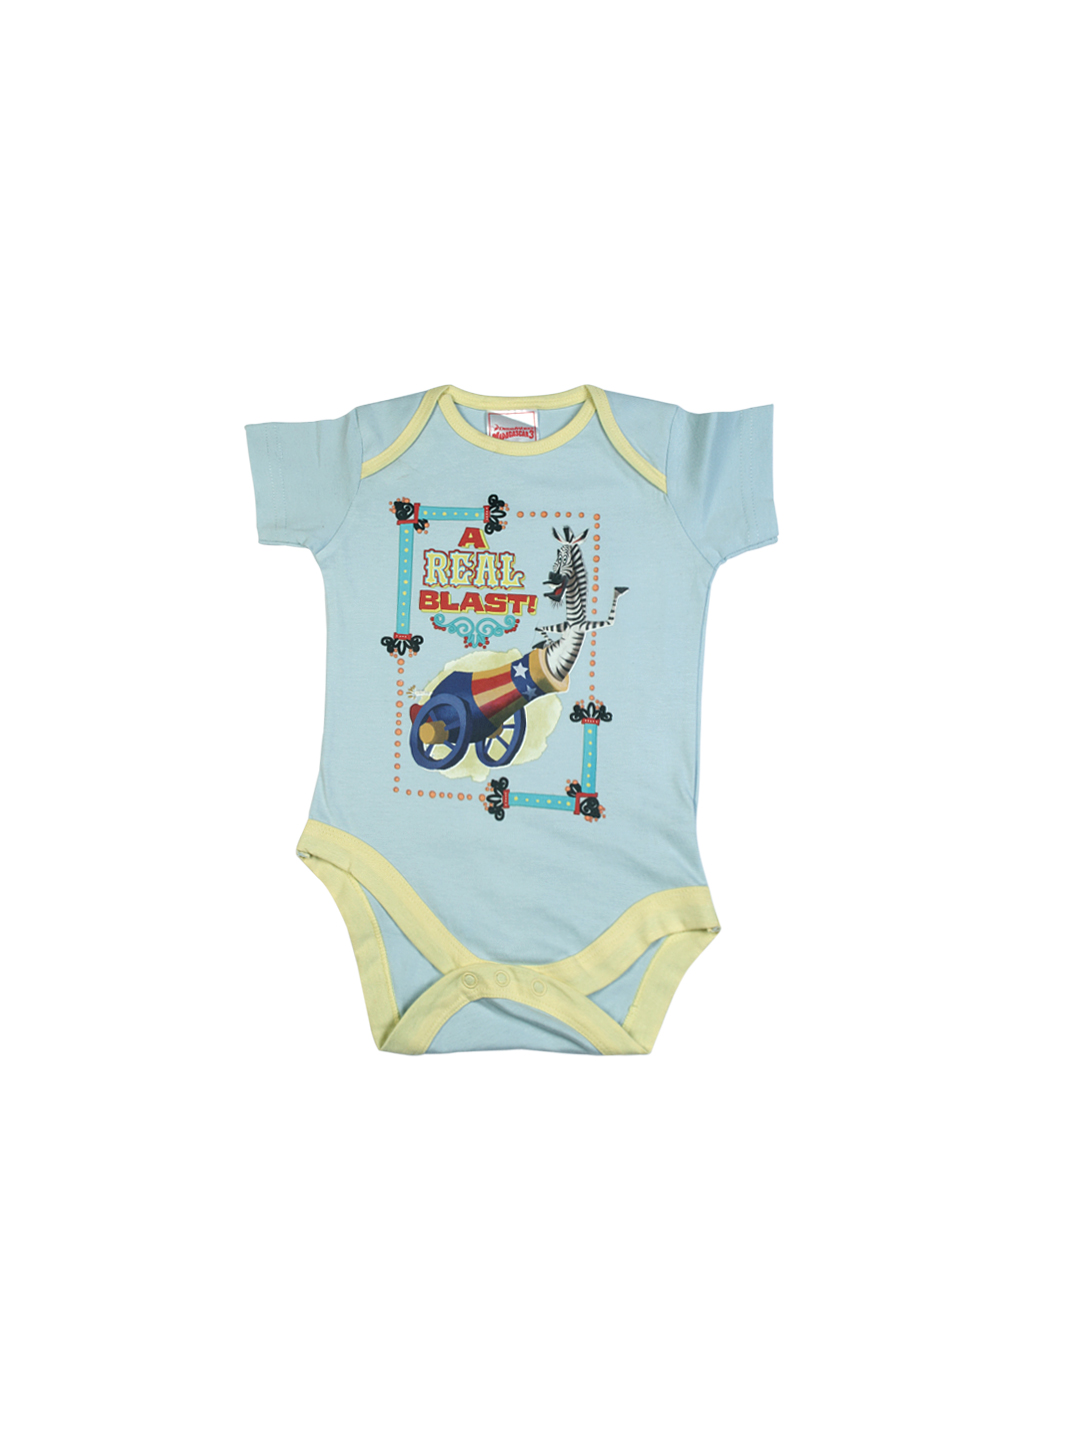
Madagascar3 Infant Boys Light Blue Snapsuit Romper
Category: Apparel / Topwear / Rompers
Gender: Boys
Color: Blue
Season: Summer 2012
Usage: Casual